Alfie Hewett

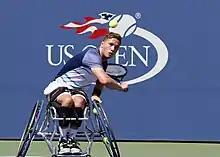

Hewett attended Acle High School and went on to study Sport and Exercise Science at City College Norwich.